John W. Vrooman

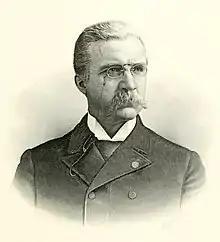
John W. Vrooman (1893)

John Wright Vrooman (March 28, 1844 – November 24, 1929) was an American lawyer, banker and politician from New York.